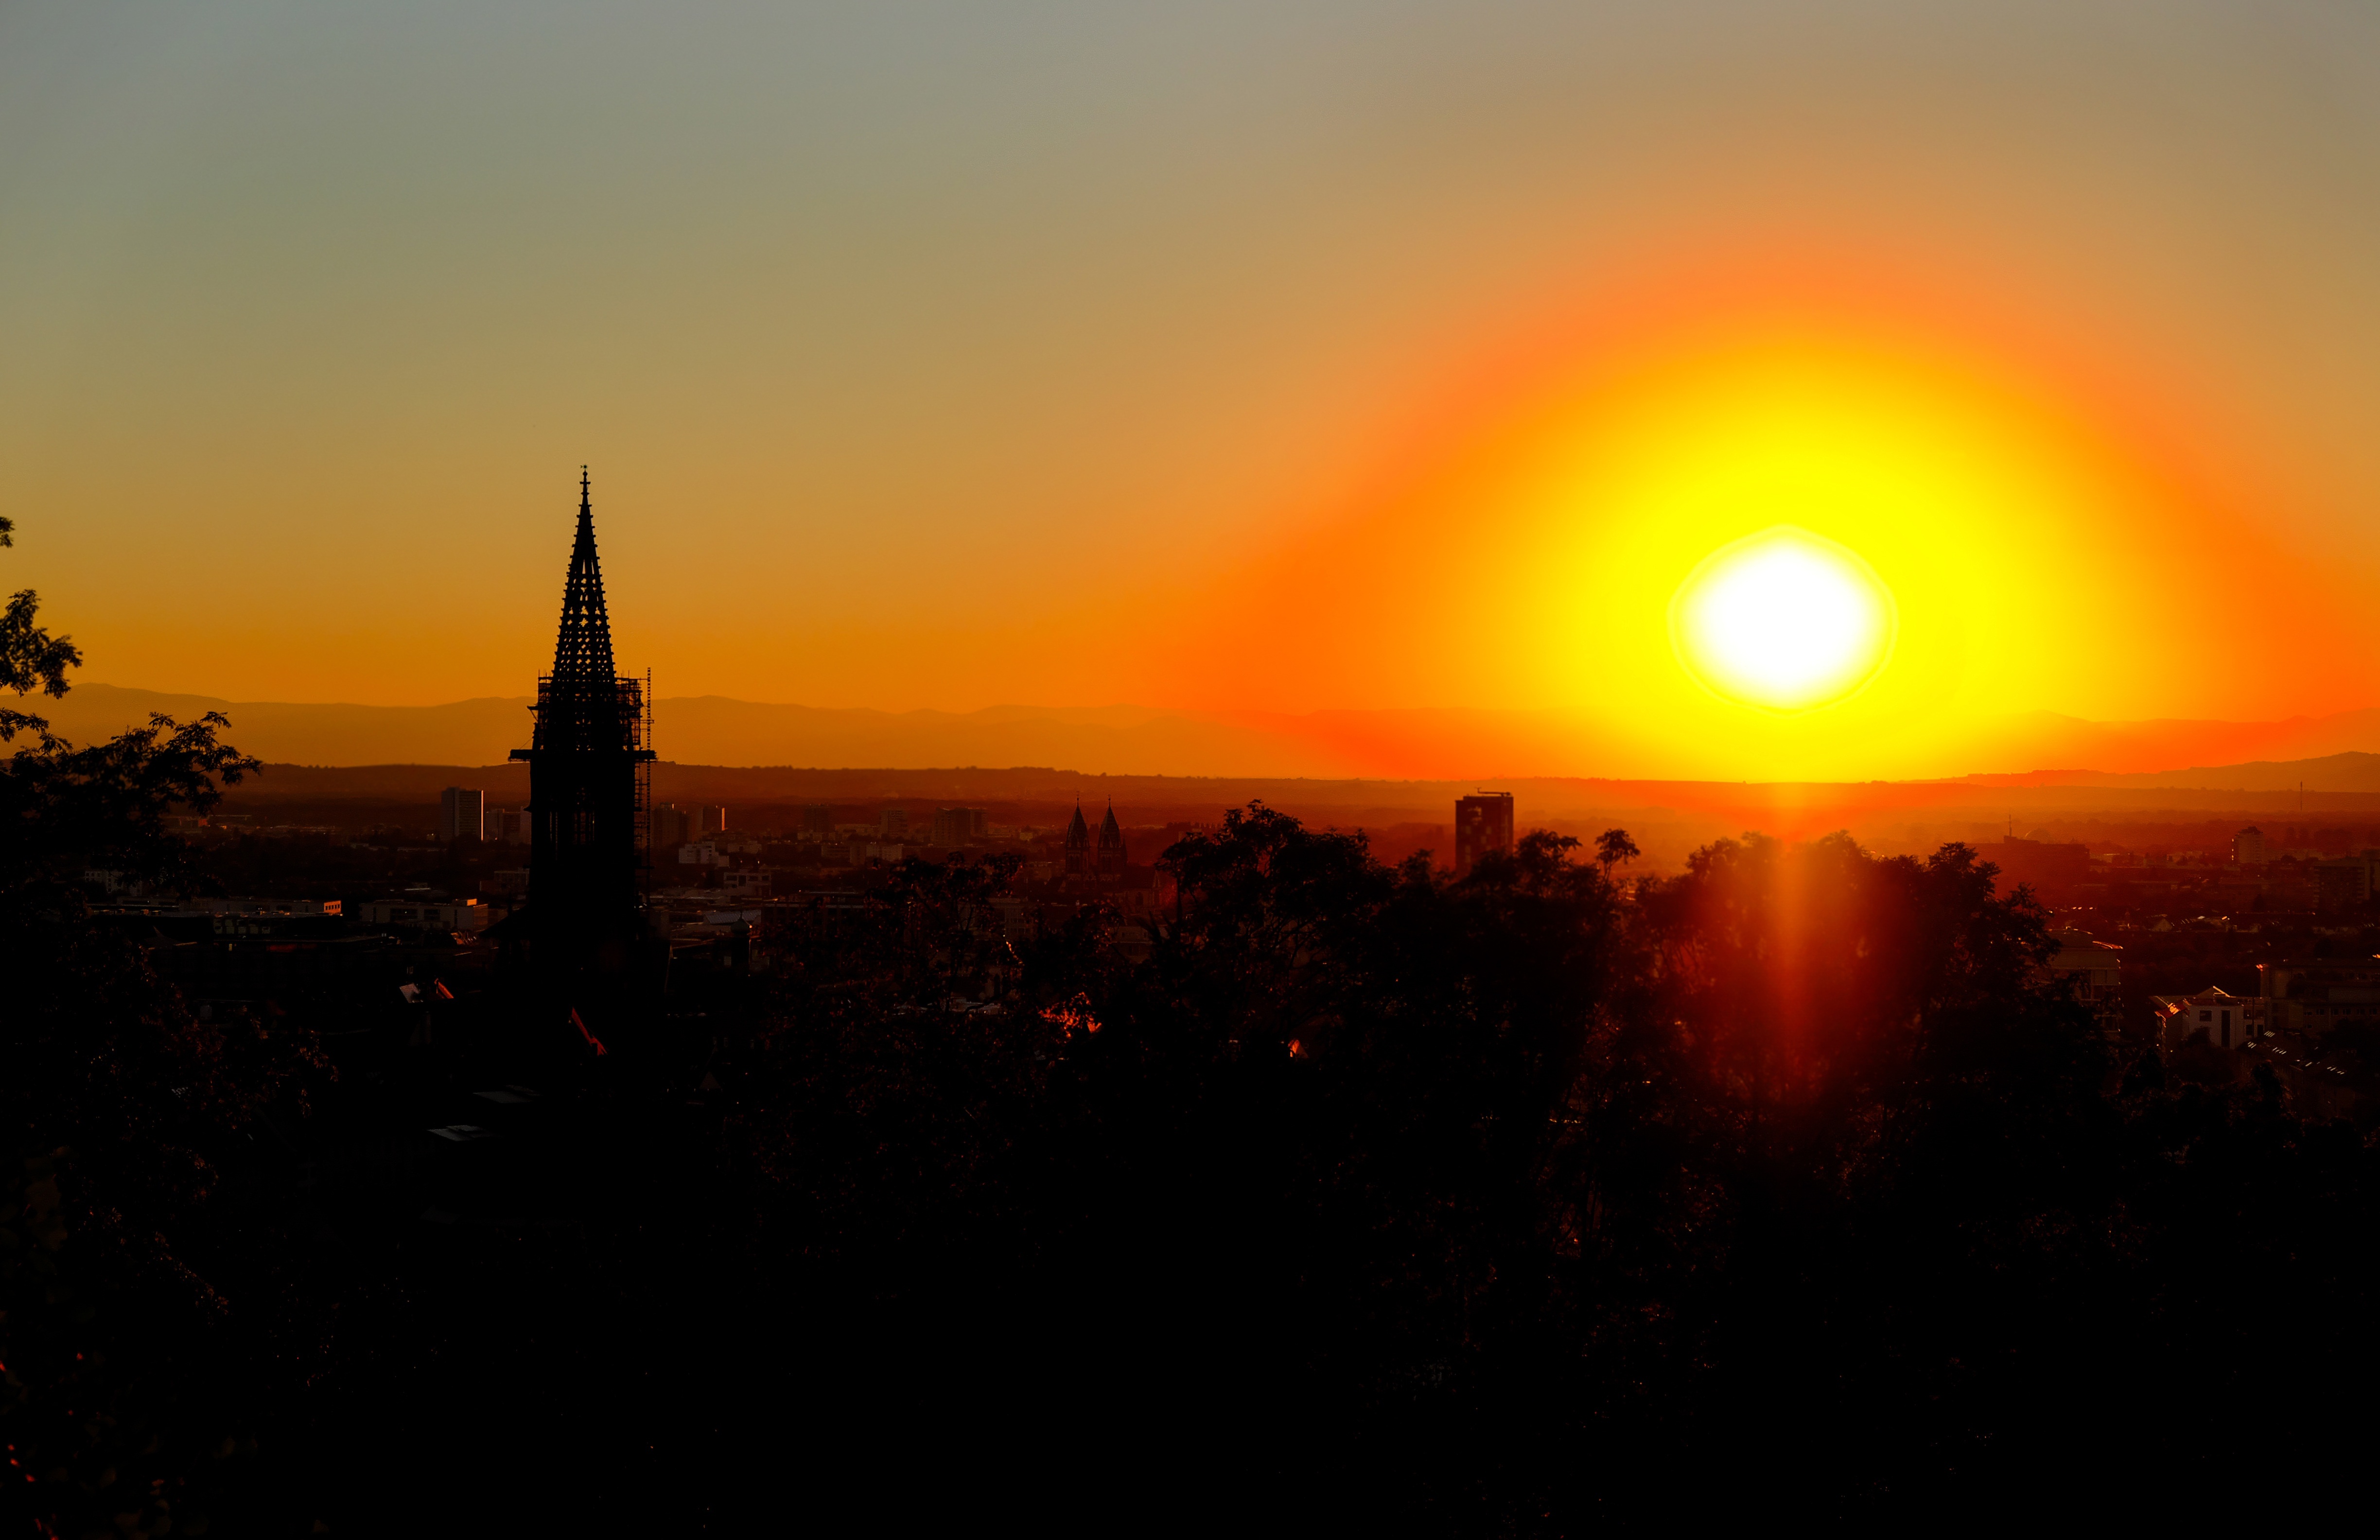
landscape, tree, horizon, silhouette, light, architecture, sun, fog, sunrise, sunset, sunlight, morning, town, dawn, city, travel, village, dusk, evening, tower, outdoors, abendstimmung, afterglow, atmospheric phenomenon, red sky at morning